Aplao District

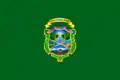
Aplao District - Province of Castilla - Arequipa Region

Aplao District is one of fourteen districts of the Castilla Province in Peru.